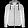
Label: Coat